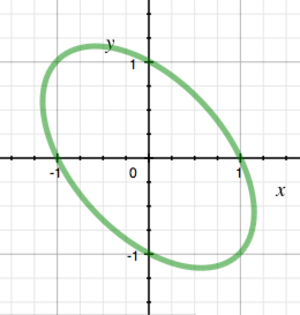
En mathématiques, et plus précisément en géométrie algébrique, une courbe algébrique est une variété algébrique sur un corps, dont les composantes irréductibles sont de dimension 1. Cette définition est la généralisation moderne de celle des courbes algébriques classiques, telles que les coniques, définies, dans le cas des courbes planes, comme l'ensemble des points solutions d'une équation polynomiale.